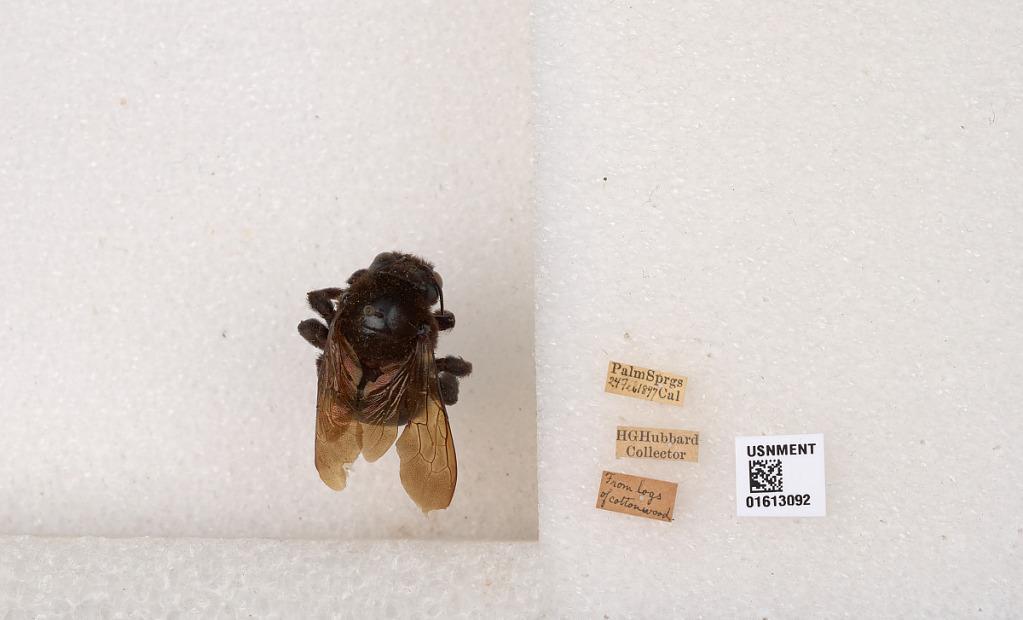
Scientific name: Xylocopa (Neoxylocopa) varipuncta Patton
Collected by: H. Hubbard
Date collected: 1987-2-24
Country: United States
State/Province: California
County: Riverside
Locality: Palm Springs
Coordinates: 33.8303, -116.545